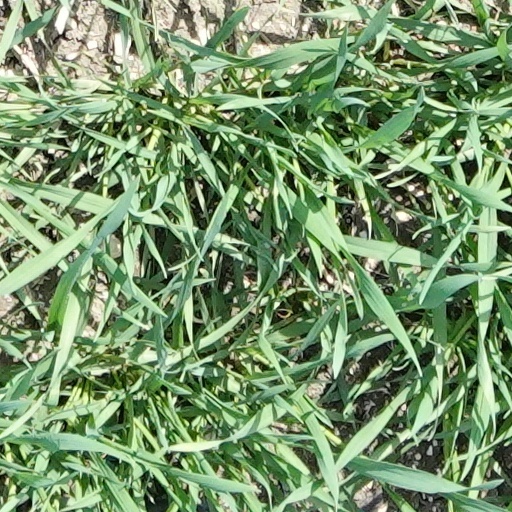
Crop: wheat